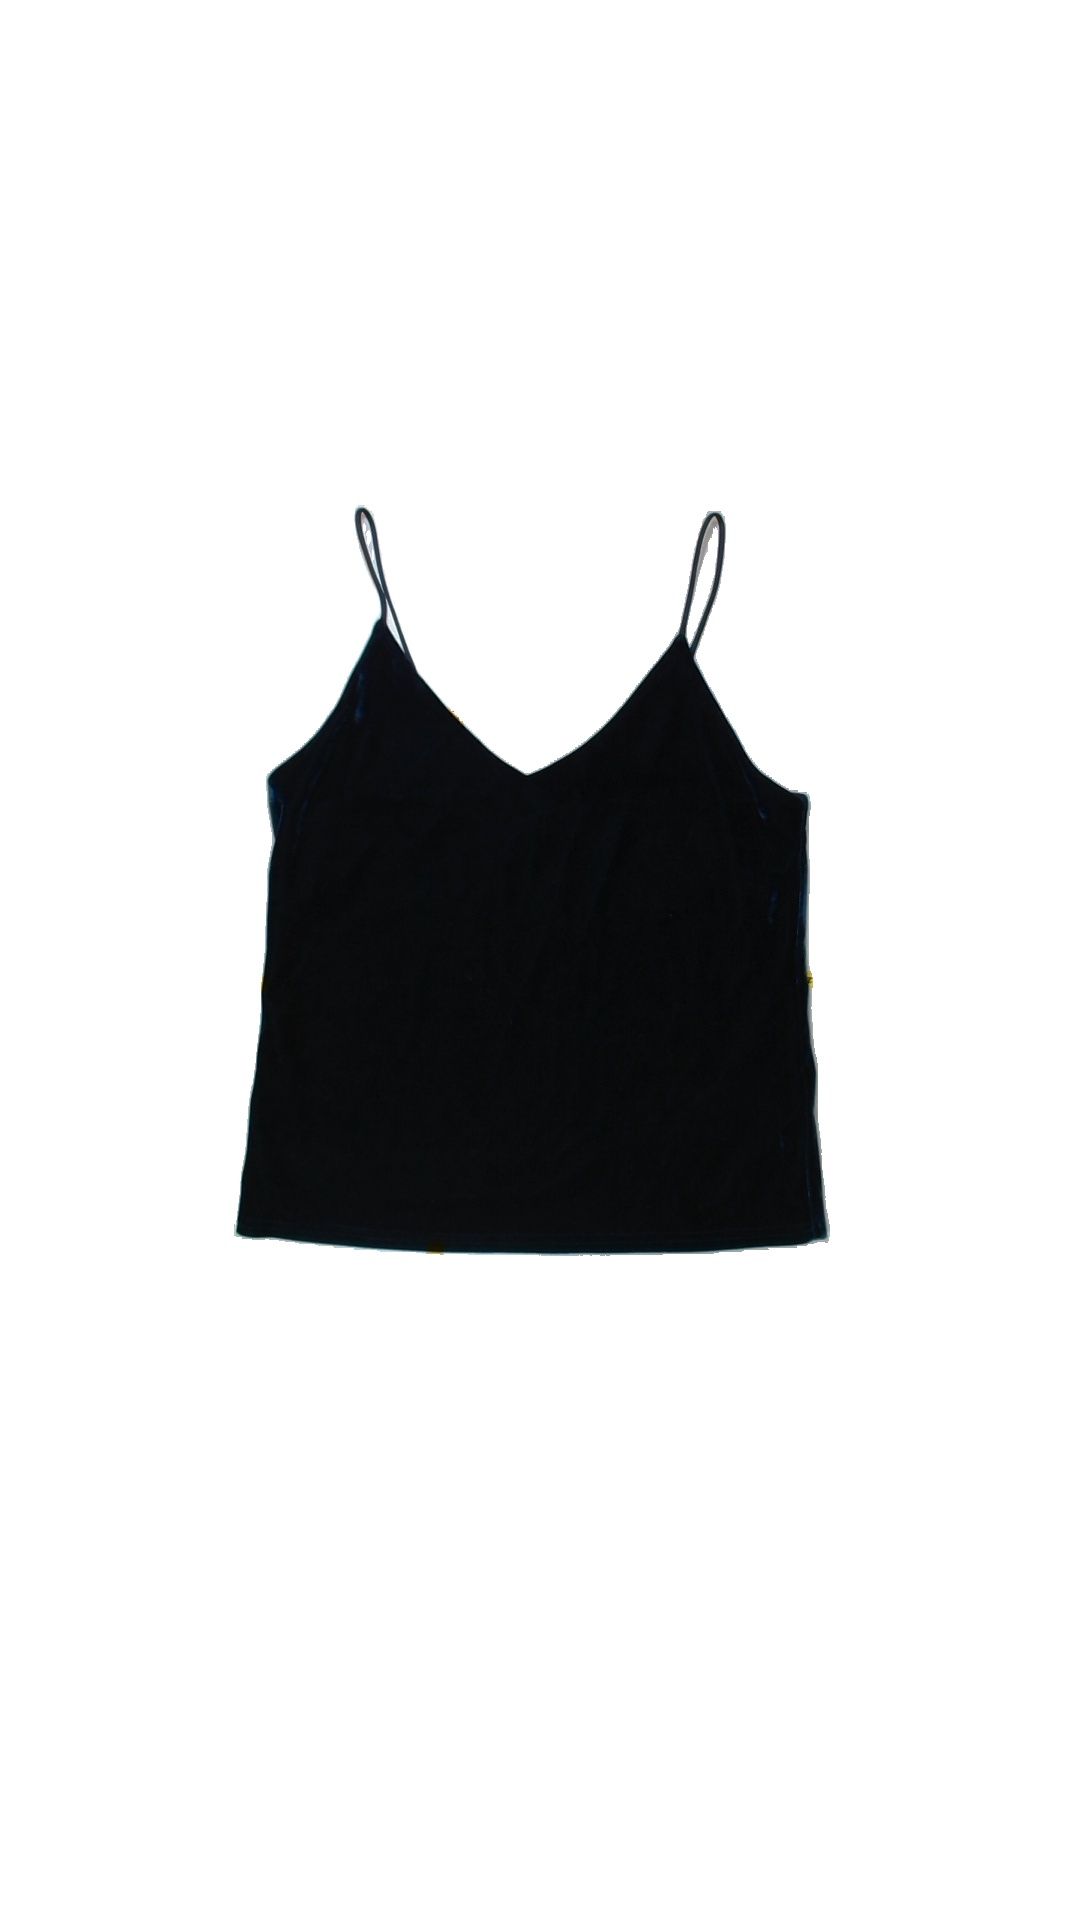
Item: Top (Ladies)
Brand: Bikbok
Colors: Blue
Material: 100%polyester
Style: No trend
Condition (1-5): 4
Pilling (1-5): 5
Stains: No
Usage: Reuse
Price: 50-100